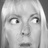
Emotion: surprise